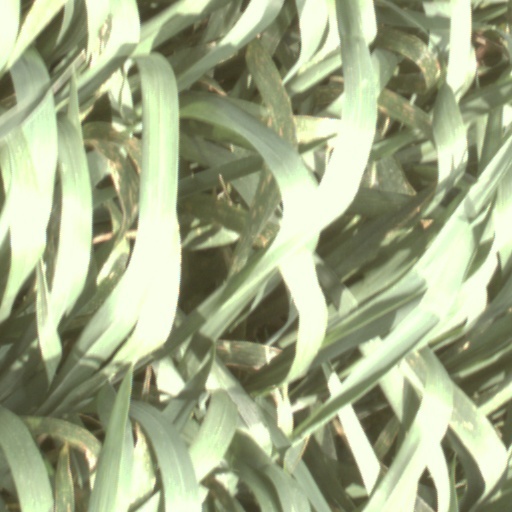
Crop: wheat